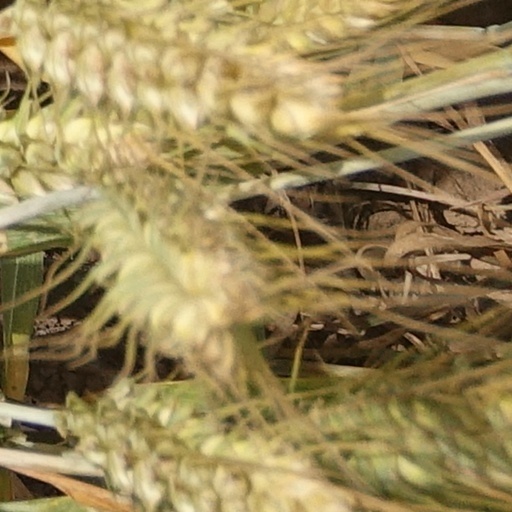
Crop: wheat